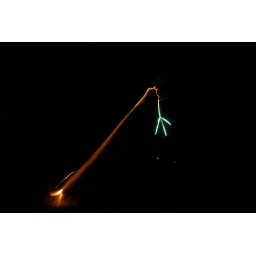
A high-powered bottle rocket launching out of a plastic bucket and branching out upon finale.